Mammary tumor

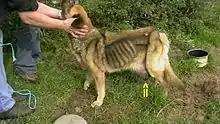
Emaciated female dog with a 9-month-old mammary tumor.

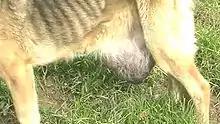
The same, closer

The exact causes for the development of canine mammary tumors are not fully understood. However, hormones of the estrous cycle seem to be involved. Female dogs who are not spayed or who are spayed later than the first heat cycle are more likely to develop mammary tumors. Dogs have an overall reported incidence of mammary tumors of 3.4 percent. Dogs spayed before their first heat have 0.5 percent of this risk, and dogs spayed after just one heat cycle have 8 percent of this risk. The tumors are often multiple. The average age of dogs with mammary tumors is ten to eleven years old. Obesity at one year of age and eating red meat have also been associated with an increased risk for these tumors, as has the feeding of high fat homemade diets.